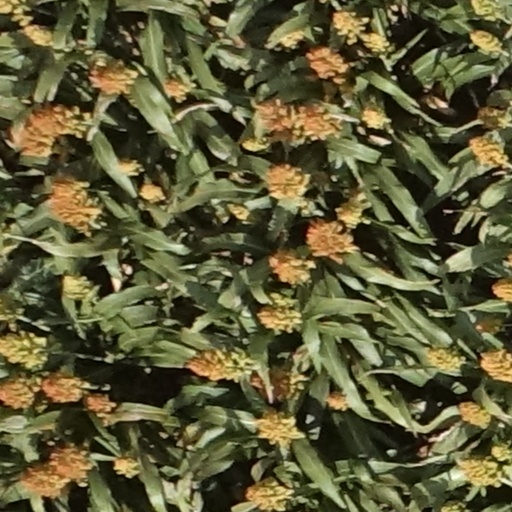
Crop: sorghum